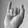
ASL letter: I